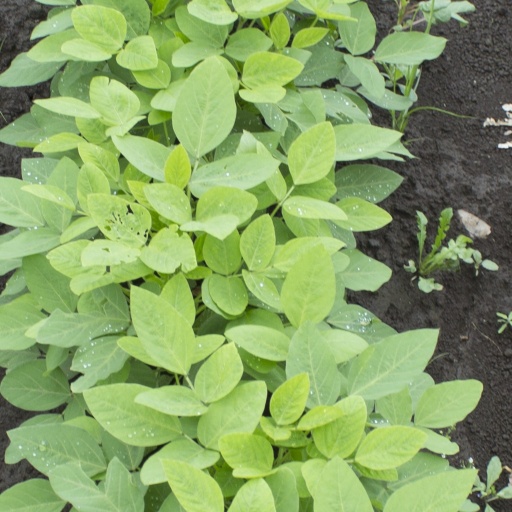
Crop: soybean